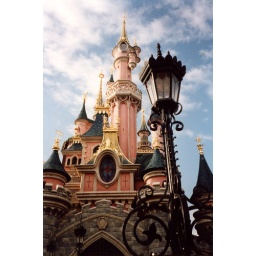
I really love the vibrant colors of the castle and the sky in this picture.